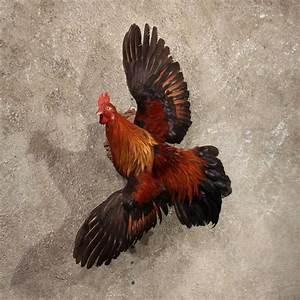
Label: chicken